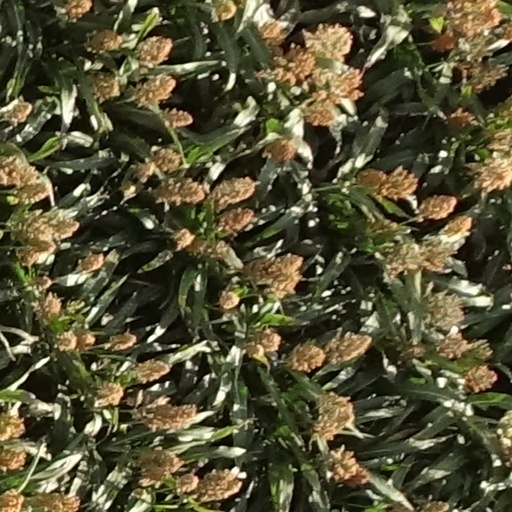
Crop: sorghum